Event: Hurricane Matthew
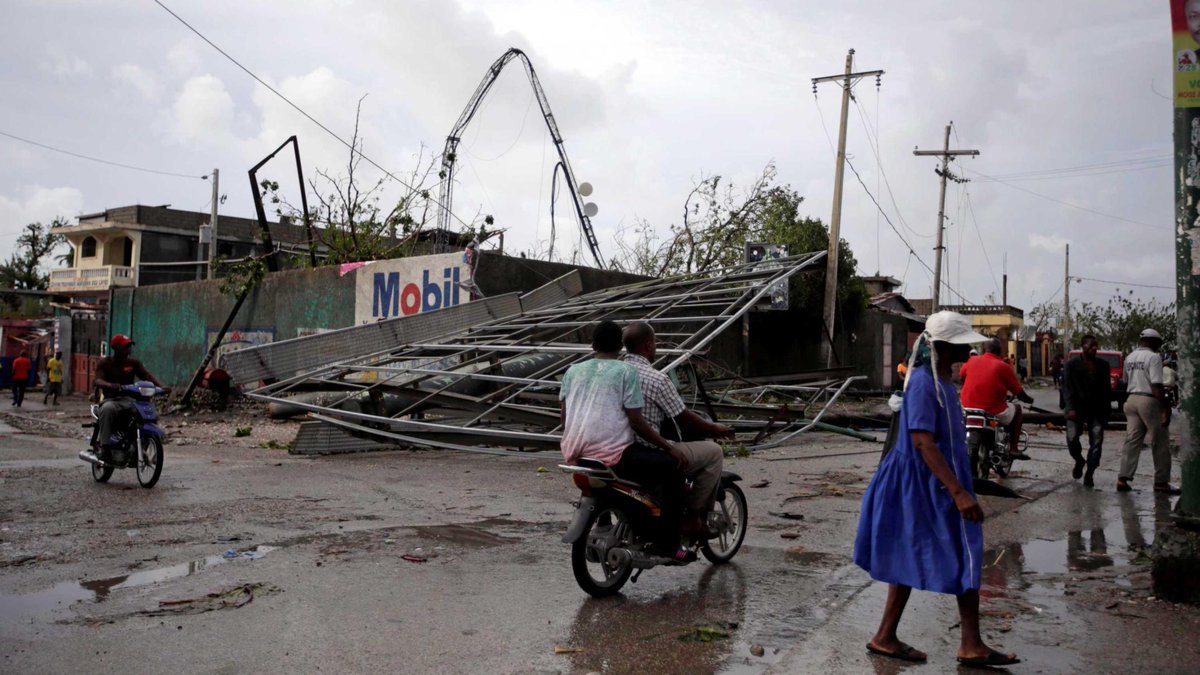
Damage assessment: damage